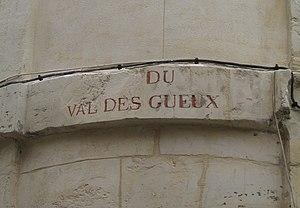
Ancien nom de la rue du Vaugueux à Caen, gravée dans une pierre à l'angle de la rue du Vaugeux et de la rue Porte au Berger
Le Vaugueux est un petit quartier ancien situé à Caen.